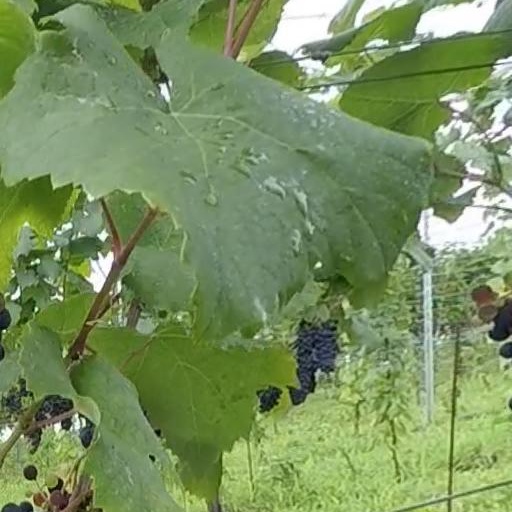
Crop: grape